List of Veep characters

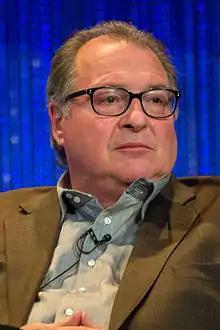
Kevin Dunn, who portrays Ben Cafferty.

The White House Chief of Staff, under both the unseen former president and President Meyer. Although he is depressed and a high-functioning alcoholic, he is often very insightful and is treated with respect and even fear throughout Washington. Ben shows little regard for his co-workers or his job, and appears to love his nine-cup coffee thermos more than anything else. Selina refers to him as a "burned-out loser", but he apparently considers her a close friend and resolves to help her become president. Though he was planning on leaving the White House imminently, he agrees to remain with the administration indefinitely. When Selina fails to win reelection, he joins Congressman Ryan's staff with Kent. (Seasons 3–7; recurring season 2)